David Menkin

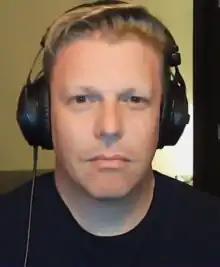
Menkin in 2021

David Menkin (born 10 May 1977) is a Norwegian-born American actor. He is best known for his voice roles as Porter and Jack in the US dub of "Thomas & Friends" (2013–2021) and as Virgil and Gordon Tracy in the 2015 reboot series "Thunderbirds Are Go" (2015–2020).